Neighbourhoods of Charlottetown

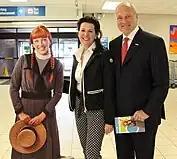
The U.S. Ambassador, Bruce Heyman, and his wife at Charlottetown Airport in 2014

Downtown Charlottetown is dominated by federal and provincial government offices such as the Province House and the City Hall, as well as service industry employers like the Confederation Court Mall and the Founders’ Food Hall & Market. The city's cultural centre, the Confederation Centre of the Arts, and the city's main library are located here. Some other famous historical sites in the area are the Victoria Park, Beaconsfield Historic House, St. Paul’s Parish, and St. Dunstan’s Basilica.